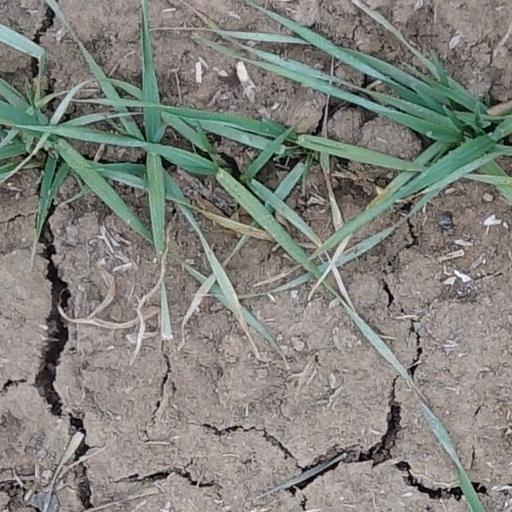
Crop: wheat